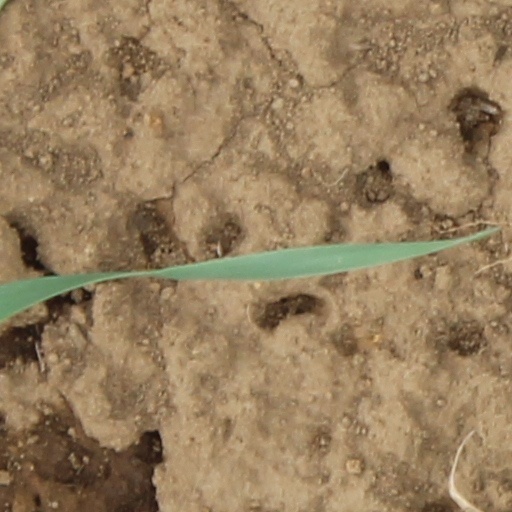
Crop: wheat